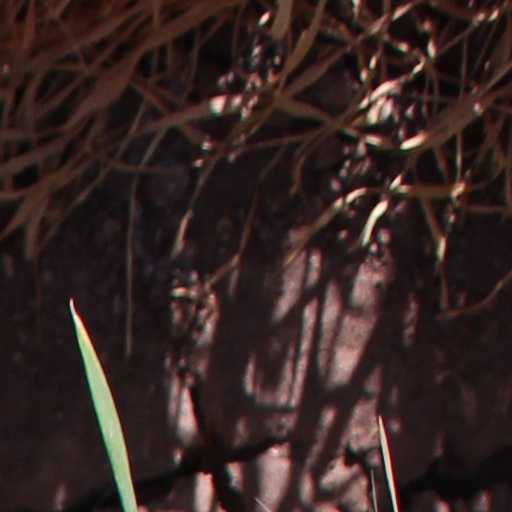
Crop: wheat